19th Avenue/Camelback station

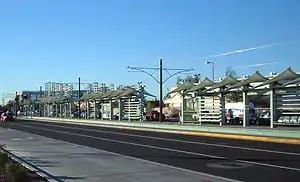
The station on December 29, 2008

19th Avenue/Camelback station is a station on the B Line of the Valley Metro Rail system in Uptown Phoenix, Arizona, United States. A park and ride lot is adjacent to the station on the south side of Camelback Road.